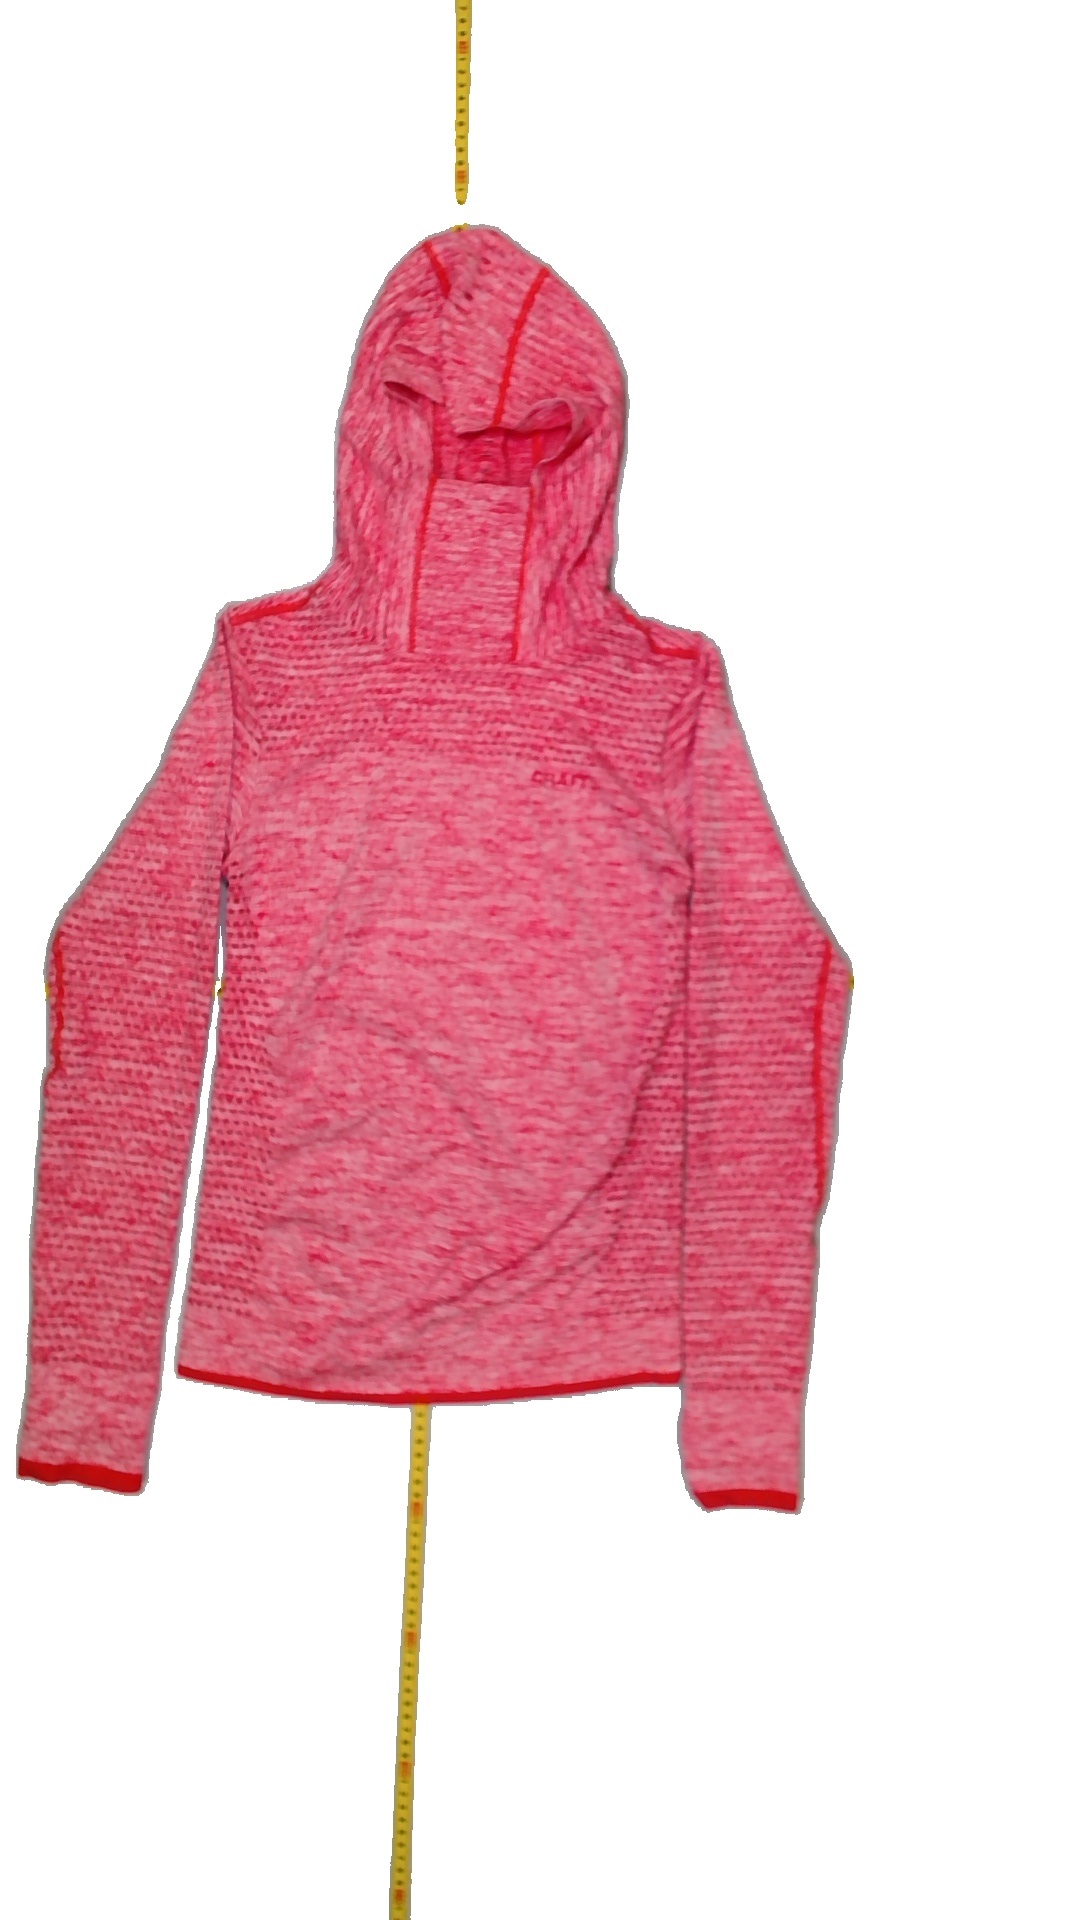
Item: Sweater (Ladies)
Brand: Craft
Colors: Pink
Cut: Regular
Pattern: Plain
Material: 100%polyester
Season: All
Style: Sports
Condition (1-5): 5
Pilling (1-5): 5
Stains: No
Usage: Reuse
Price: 100-150